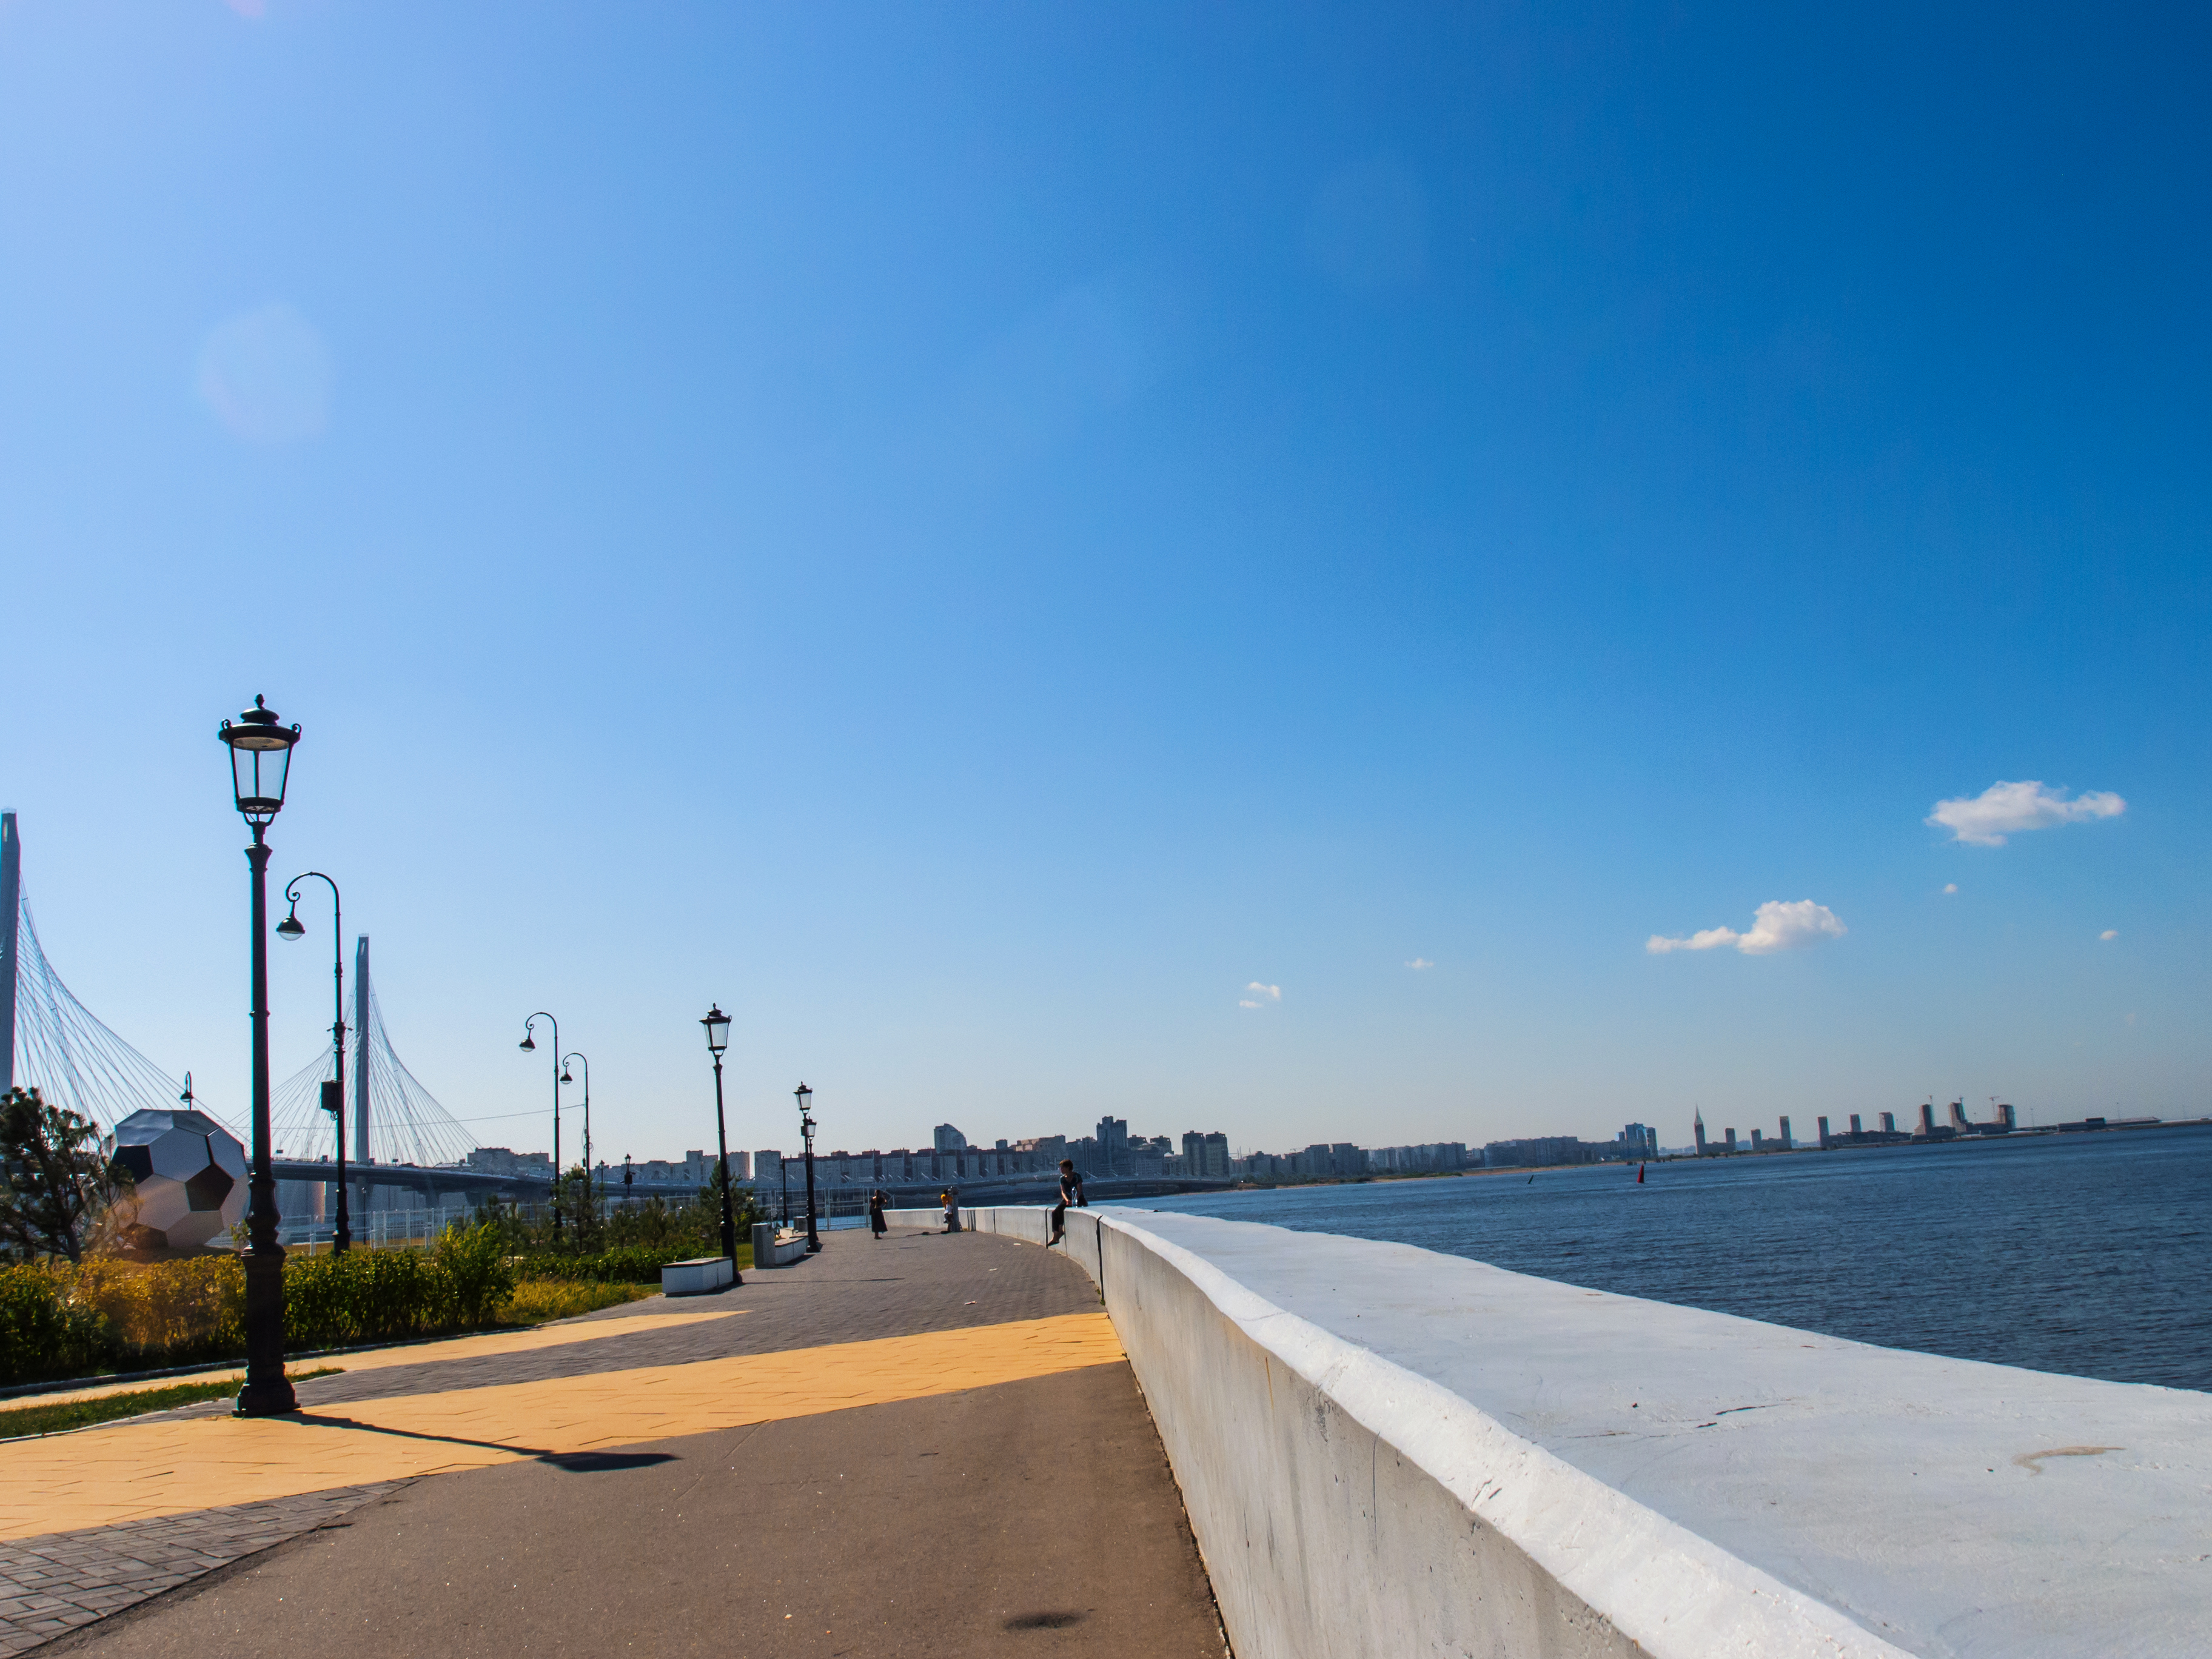
images, sky, cloud, water, daytime, plant, street light, road surface, asphalt, horizon, road, landscape, city, shore, boardwalk, tree, walkway, sidewalk, dock, lake, coast, pier, ocean, fence, nonbuilding structure, fixed link, bridge, bay, channel, evening, public utility, light fixture, cumulus, tourism, lane, inlet, reservoir, sea, sound, arecales, guard rail, highway